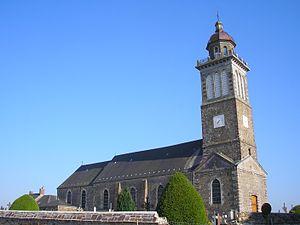
Saint-Amand est une ancienne commune française, située dans le département de la Manche en région Normandie, peuplée de 2 292 habitants.
Saint-Amand-Villages est une commune française située dans le département de la Manche en région Normandie, peuplée de 2 529 habitants.